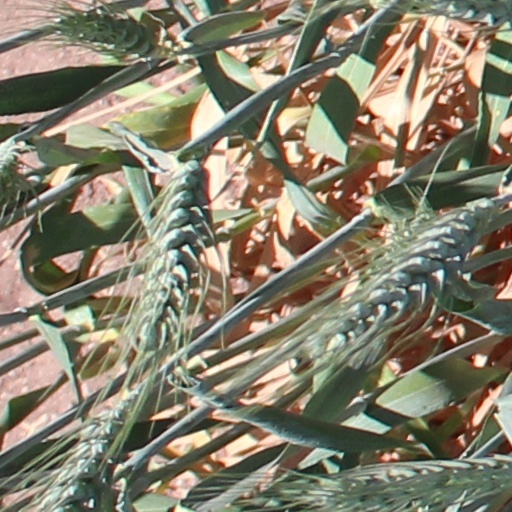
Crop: wheat